Blue yodel

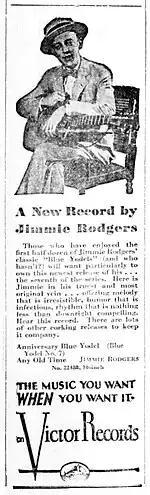
Advertisement for 'Anniversary Blue Yodel (Blue Yodel No. 7)', published in the "Seward Daily Gateway" (Alaska), 18 October 1930.

Rodgers' yodeling refrains are integral to the blue yodel songs. His vocal ornamentation has been described as "that famous blue yodel that defies the rational and conjecturing mind". Rodgers viewed his yodeling as little more than a vocal flourish; he described them as "curlicues I can make with my throat".